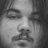
Emotion: neutral